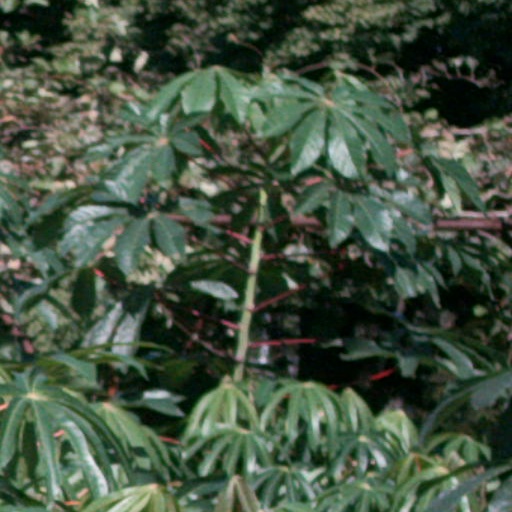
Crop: cassava